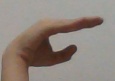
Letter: jeem